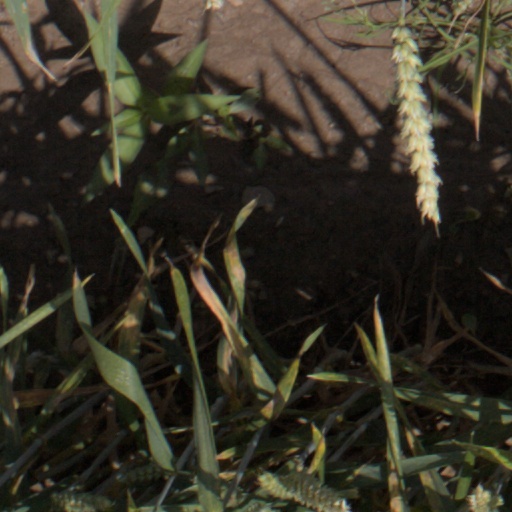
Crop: wheat